Mühlehorn railway station

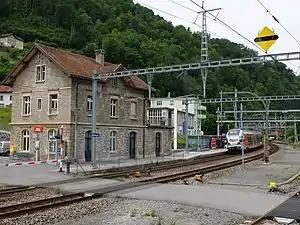
An S4 service arriving in 2017

Mühlehorn railway station is a railway station in Mühlehorn, in the Swiss canton of Glarus. It is an intermediate stop on the Ziegelbrücke–Sargans line.